Scuba cylinder valve

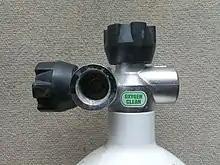
90° Dual DIN connection cylinder valve

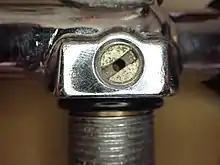
Detail of bursting disc insert in a scuba cylinder valve

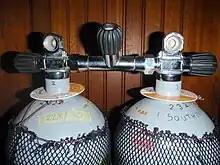
Two 12-litre steel cylinders with DIN outlet valves connected by a manifold with a central isolation valve.

"Y" and "H" cylinder valves have two outlets, each with its own valve, allowing two regulators to be connected to the cylinder. If one regulator "freeflows", which is a common failure mode, or ices up, which can happen in water below about 5 °C, its valve can be closed and the cylinder breathed from the regulator connected to the other valve. The difference between an H-valve and a Y-valve is that the Y-valve body splits into two posts roughly 90° to each other and 45° from the vertical axis, looking like a Y, while an H-valve is usually assembled from a valve designed as part of a manifold system with an additional valve post connected to the manifold socket, with the valve posts parallel and vertical, which looks a bit like an H. Y-valves are also known as "slingshot valves" due to their appearance. Another style of dual outlet valve has the openings at 90° to each other and to the cylinder centreline. These are used on rebreather cylinders so that a bailout regulator can be fitted as well as the rebreather supply regulator.